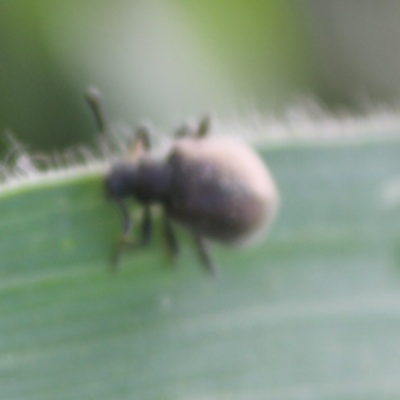
Crop: Maize
Condition: leaf beetle